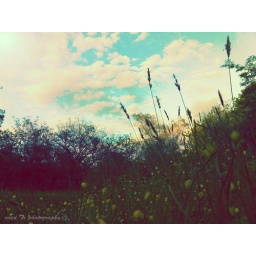
Some silence while im sleeping in a field of flowers would be good.